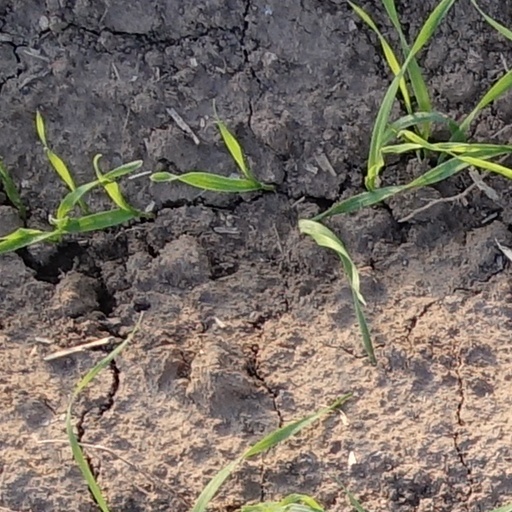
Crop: wheat